Springfield race riot of 1908

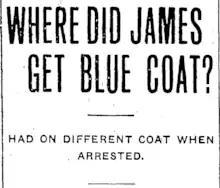
"Illinois State Register"

James further identified the evidentiary hat, shirt and "trousers" as belonging to him, but testified that he did not recollect wearing a coat that day, being in a fight, or being in anyone's home. Authorities conceded that James left the only coat he owned – a brown coat – at the jail when he left on July 4, and they did not know where he got the black coat, which was now identified as being blue. Ultimately, the coat, that James did not leave with but was found with "thrown over his head," was dismissed in the media as being an item James stole from the Ballard home, despite it not belonging to anyone in the Ballard family. The ownership of the coat was not mentioned at trial.